Guardians of the Galaxy Vol. 2

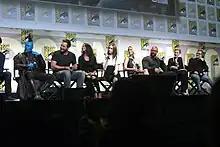
From left to right: Rooker, Pratt, Saldaña, Gillan, Klementieff, Bautista, Debicki, and Russell promoting the film at the 2016 San Diego Comic Con

Elizabeth Debicki appears as Ayesha, the golden High Priestess and the leader of the Sovereign people, a genetically engineered race who are "gold and perfect and wanting to be physically and mentally impeccable". Gunn was "very specific" when writing the character, and after casting director Sarah Finn suggested Debicki, Gunn "knew right away that she was the one". Gunn highlighted the actress' beauty and height. Debicki wore platform shoes to increase her height to . Chris Sullivan portrays Taserface, the leader of a mutinous group of the Ravagers. Gunn originally posted a photo of the comic book character on his social media after landing "Guardians of the Galaxy", calling him "the dumbest character of all time" and saying he would never feature the character in a film. After eventually deciding to use the character in the sequel, Gunn felt the character had given himself the name Taserface and is "a real dumbass". Sullivan's makeup took two-and-a-half to three-and-a-half hours to apply each day. Sean Gunn appears as Kraglin Obfonteri, Yondu's second-in-command in the Ravagers. Kraglin has an expanded role compared to the previous film—Sean Gunn explained, "In the first film he did a lot of just saying yes and being at Yondu's side, but in this movie things take a little bit of a different turn as Kraglin has a little bit of a crisis of conscience and has to decide whether he's going to stick with Yondu or join forces with the growing faction of mutineers."